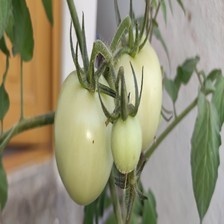
Label: tomato